Staysail

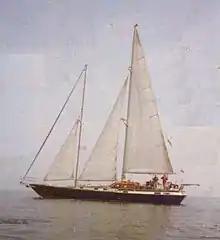
Staysail schooner "Rich Harvest" becalmed. Its large genoa jib has been roller-furled, and its quadrilateral Fisherman staysail is still in a sailbag.

Most staysails are triangular; however, some are four-cornered, notably some fisherman's staysails.